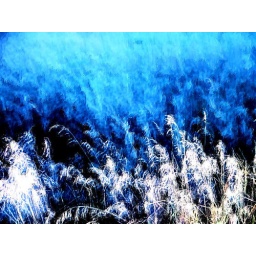
A field of grass photographed in the evening and manipulated. Better in large.